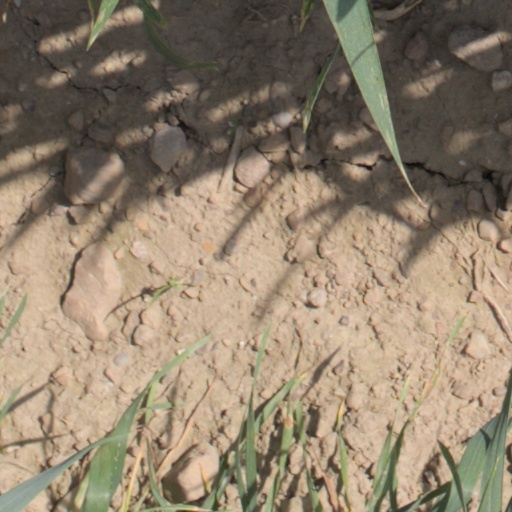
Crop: wheat